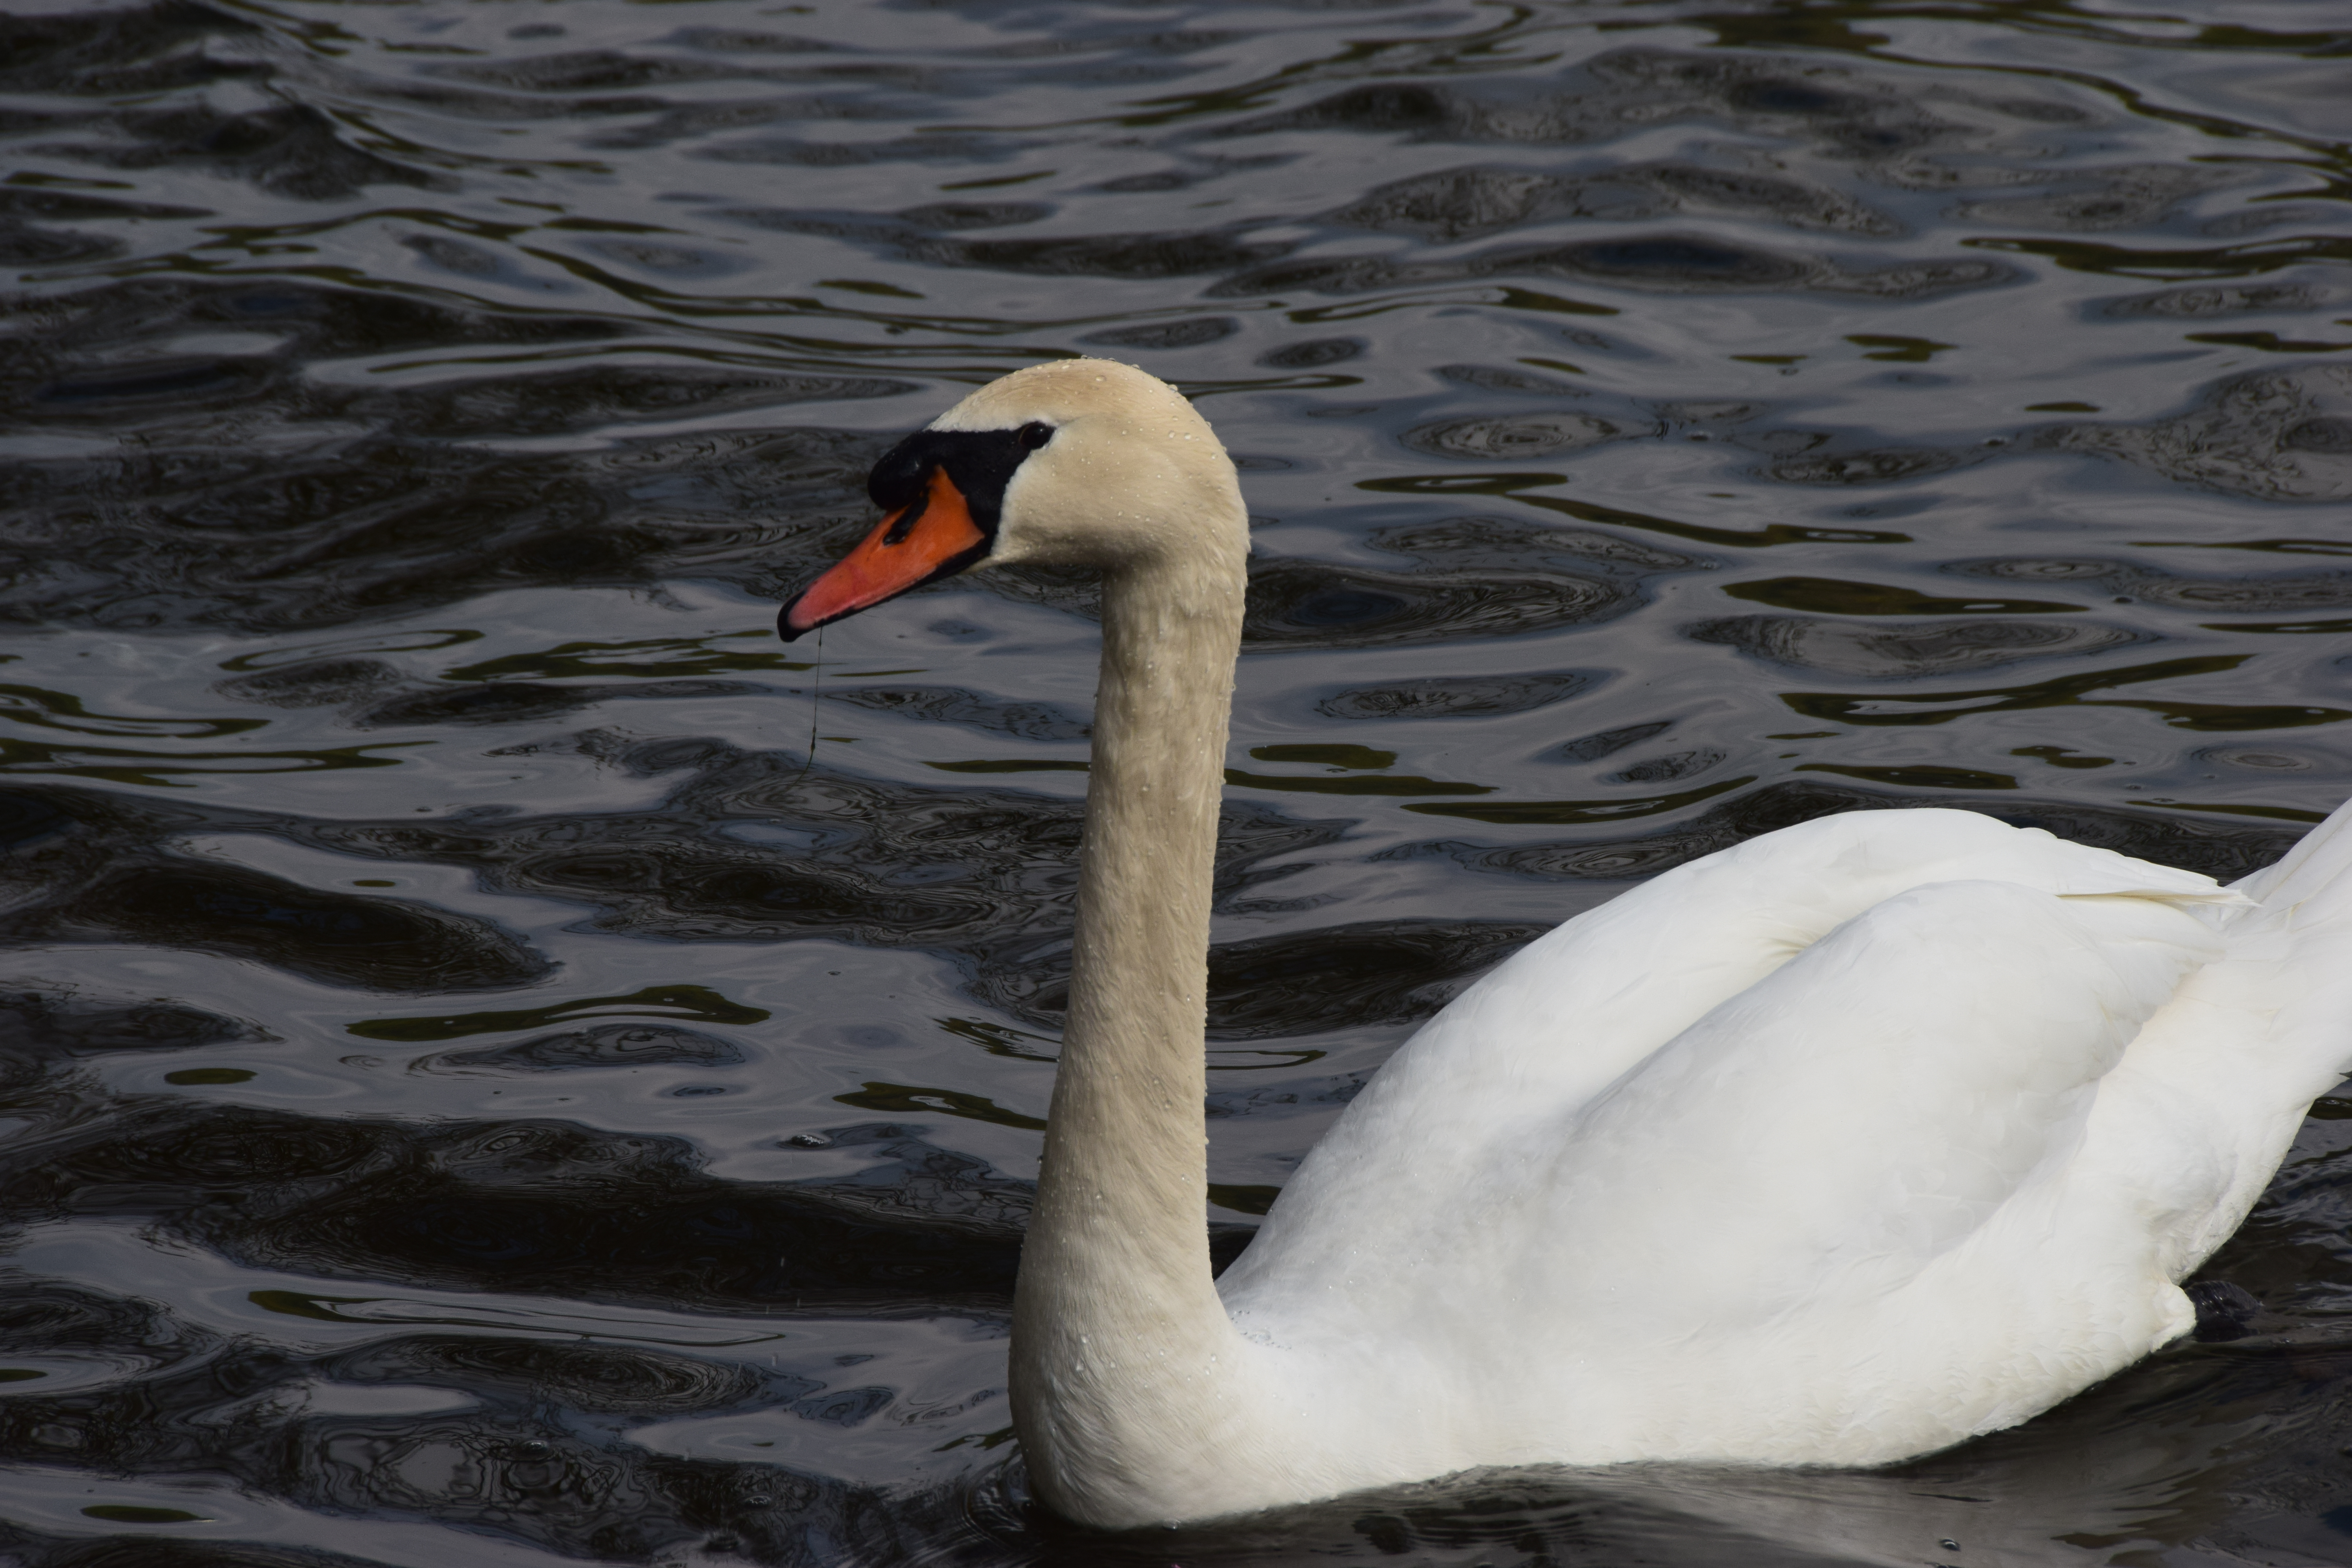
natural, water, bird, vertebrate, beak, neck, feather, waterfowl, fluid, lake, organism, ducks, geese and swans, swan, wing, wildlife, plant, water bird, reflection, liquid, pond, tundra swan, duck, reservoir